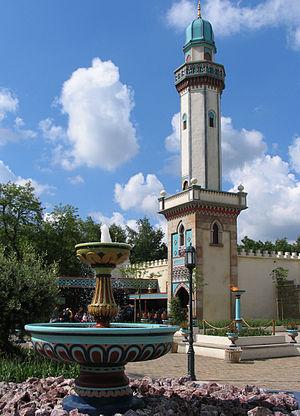
Fata Morgana est un parcours scénique du parc d'attractions néerlandais Efteling.